Palmietfontein Airport

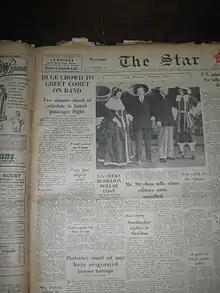
Newspaper article published in The Star of 3 May 1952 regarding the world's first commercial jet flight which took place from London to Palmietfontein Airport in Johannesburg, South Africa.

Palmietfontein Airport was a wartime air force base which was converted to a temporary airport to serve Johannesburg whilst the new airport, Jan Smuts Airport (now O. R. Tambo International Airport), was being built. The airport serving Johannesburg at the time, Rand Airport, was unable to accommodate the size of aircraft to be operated on a new service to Great Britain. In 1948, South African Airways moved its terminal to Palmietfontein Airport.